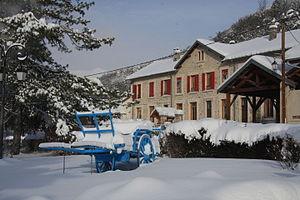
St Julien en Beauchêne la mairie
Saint-Julien-en-Beauchêne est une commune française située dans le département des Hautes-Alpes, en région Provence-Alpes-Côte d'Azur.